Canadian Indian residential school system

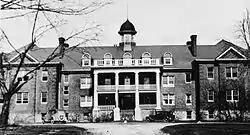
Exterior view of Mohawk Institute Residential School

The Canadian Indian residential school system was a network of boarding schools for Indigenous peoples. The network was funded by the Canadian government's Department of Indian Affairs and administered by various Christian churches. The school system was created to isolate Indigenous children from the influence of their own culture and religion in order to assimilate them into the dominant Euro-Canadian culture.